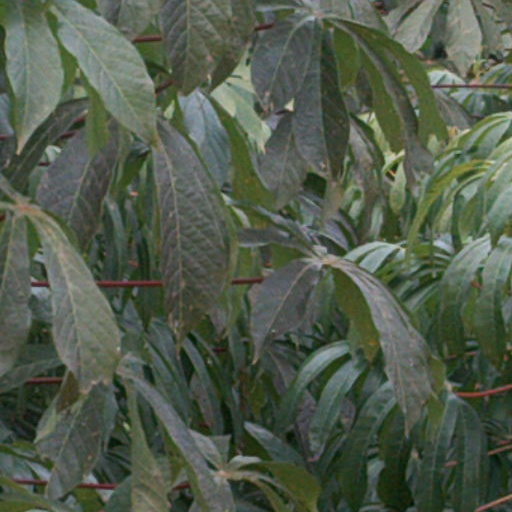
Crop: cassava